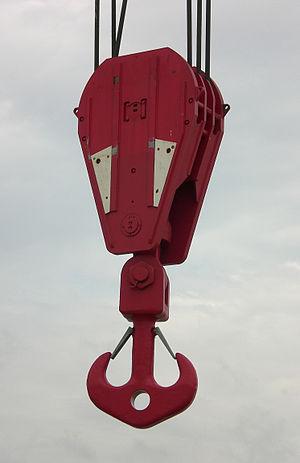
Un crochet de levage est une pièce destinée à saisir et soulever des charges. Le crochet est généralement en acier d'une certaine nuance, recourbé, à simple bec. Il existe d'autres types, comme ceux en forme de C ou à deux becs. Certains crochets sont attachés au dispositif de levage par une tige filetée avec écrou, une chape, un œil ou par un émerillon. Les crochets de levage travaillent en porte-à-faux, contrairement aux anneaux et manilles.